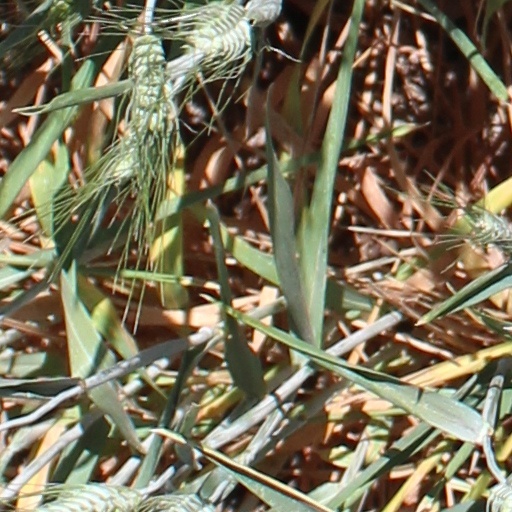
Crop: wheat